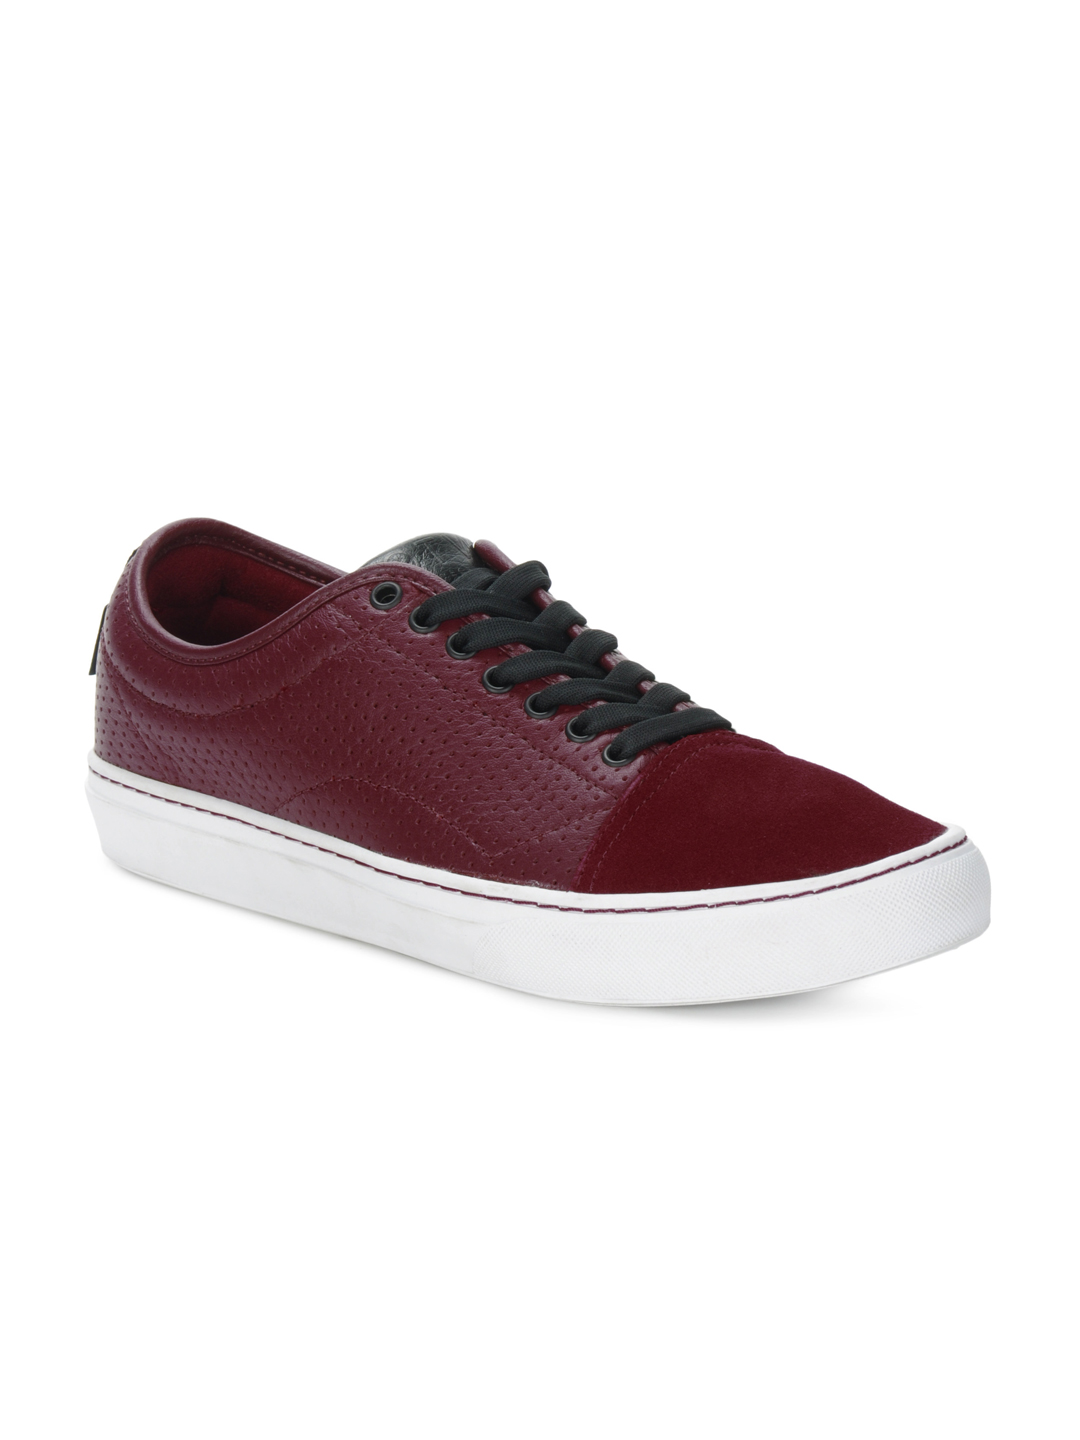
Vans Men Maroon Larkin Shoes
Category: Footwear / Shoes / Casual Shoes
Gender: Men
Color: Maroon
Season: Summer 2012
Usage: Casual